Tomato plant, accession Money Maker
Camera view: vertical (180 deg); turntable rotation: 330 degrees
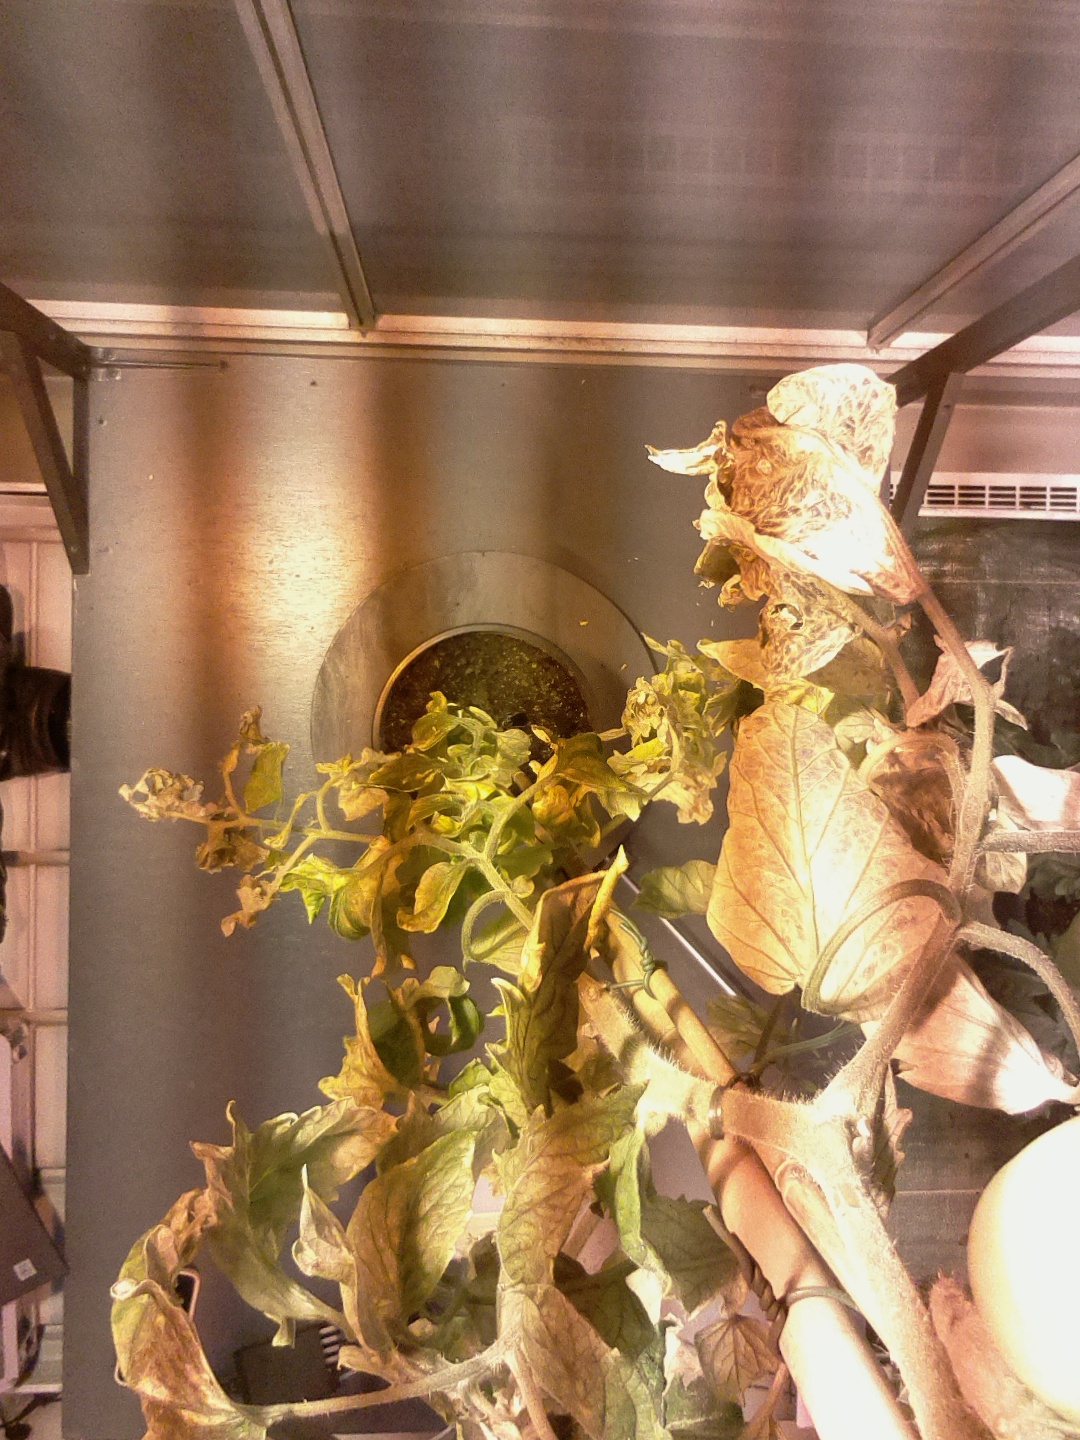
BBCH growth stage 79: 90% -100% of final fruit size